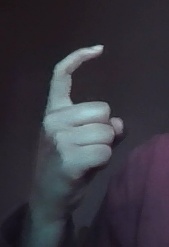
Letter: ra